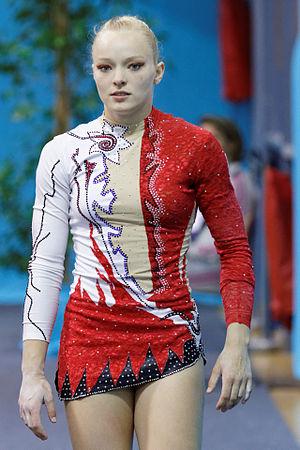
Nikki Snel, née le 13 août 1993 à Gand, est une gymnaste acrobatique belge.